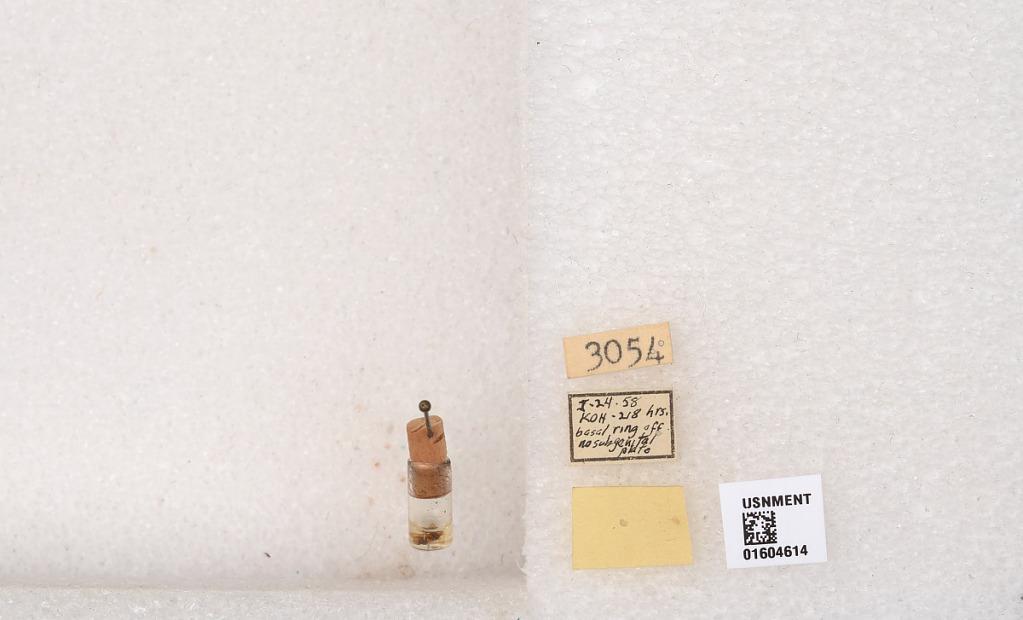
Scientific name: Xylocopa (Schonnherria) viridigastra Lepeletier
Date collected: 1958-1-24